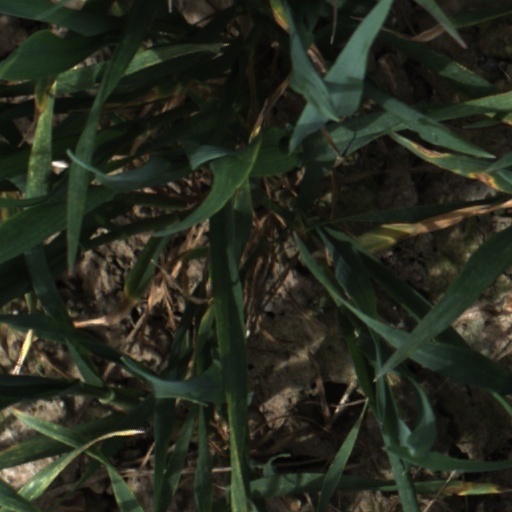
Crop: wheat